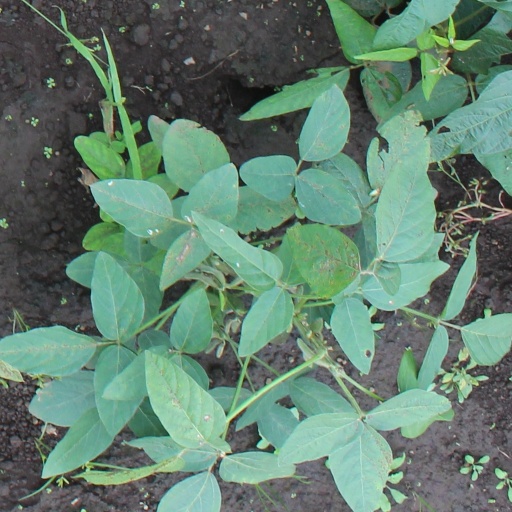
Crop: soybean